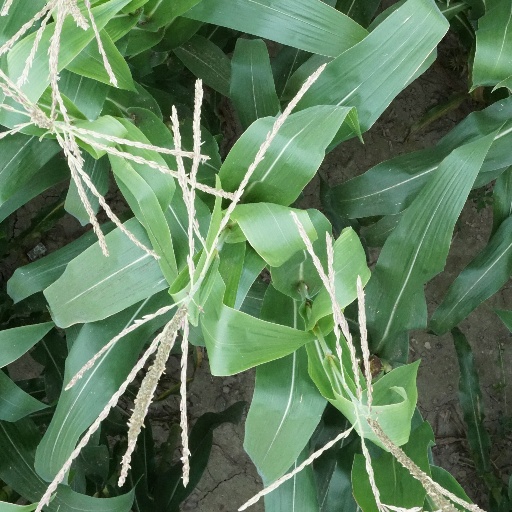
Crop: maize; corn